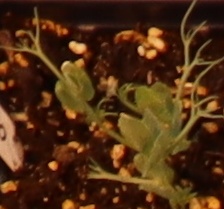
Label: Field Pea